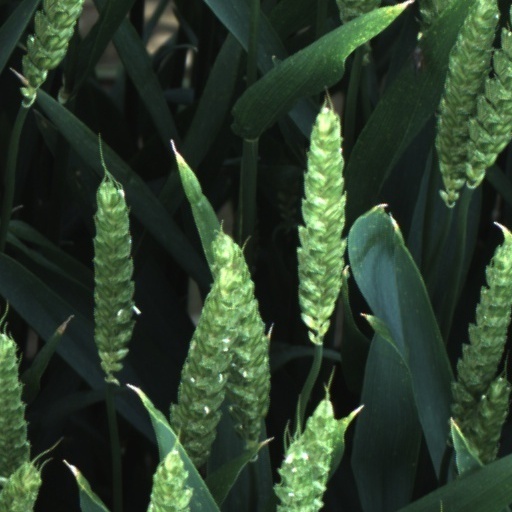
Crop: wheat